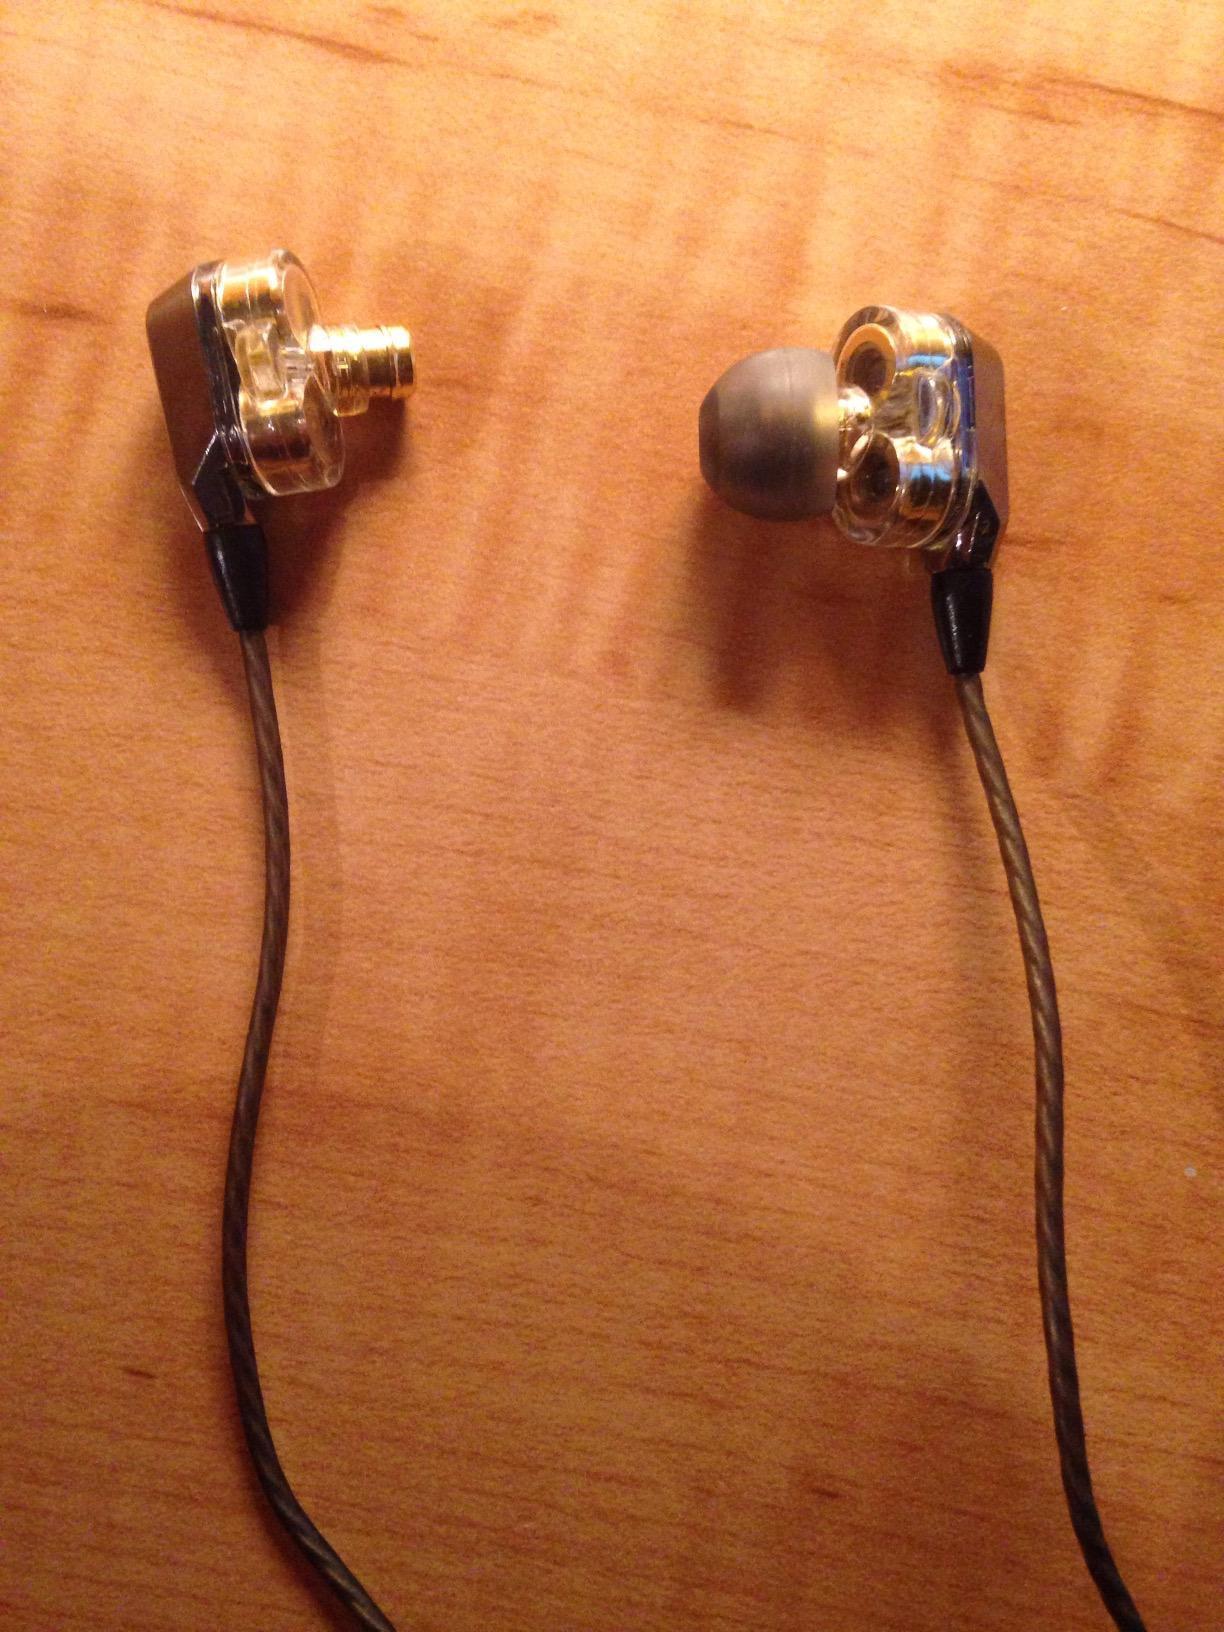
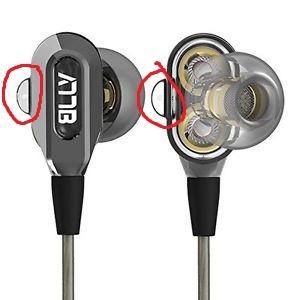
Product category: headphones
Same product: yes